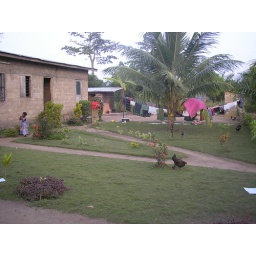
This is my host family's house in Adeta, my door is all the way on the right of the house.